Noisy-le-Roi station

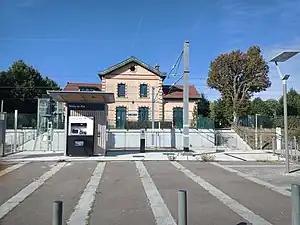
Ticket machine and station access in 2022. The former passenger building is visible in the background.

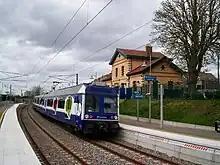
Platforms

Noisy-le-Roi station (French: "Gare de Noisy-le-Roi") is a railway station in the town Noisy-le-Roi, Yvelines department, northern France. It is on the western part of the Grande Ceinture line.